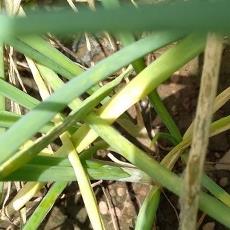
Crop: Onion
Condition: fusarium-d